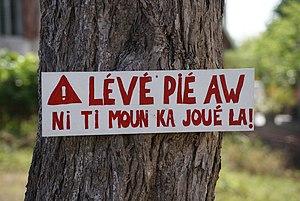
Panonceau en créole dans une zone résidentielle (lieu dit Lamarre), dans les grands fonds de Sainte Anne, en Guadeloupe (France). Traduction: Levez le [votre] pied, il y a des enfants qui jouent ici. Guadeloupéen/Guadeloupean Creole French: ""Lévé pié aw - Ni ti moun ka joué la!"""
Le créole guadeloupéen est une langue appartenant au groupe des langues créoles, parlée en Guadeloupe, et dans la diaspora guadeloupéenne, notamment en France métropolitaine. Il est le reflet de l'histoire de ses locuteurs, les descendants des esclaves des Antilles françaises, et d'immigrés venus de l'Inde.
La Guadeloupe, en créole guadeloupéen : Gwadloup, et en langues amérindiennes : Karukera, est une île française de l'archipel des Antilles, en réalité un archipel composé de deux parties principales : la Grande-Terre à l'est et la Basse-Terre à l'ouest, séparées par un bras de mer « la Rivière-Salée ». La Guadeloupe est aussi par extension administrative un département français, une région mono-départementale de l'Outre-mer français et une région ultrapériphérique européenne, située dans les Caraïbes ; son code départemental officiel est le « 971 ». Elle est membre de l’OECS.
En linguistique, un créole est une langue qui est devenue native dans une société, mais qui descend à l'origine d'un pidgin. Un créole est une « langue » aussi complexe et aussi riche que n’importe quelle autre langue native. Par contre, un pidgin est une langue simplifiée, pauvre et relativement instable qui sert à faciliter la communication entre des populations différentes. Le pidgin se transforme en créole à partir du moment où il est parlé de manière native et permanente par une population. C'est cet usage permanent qui enrichit et complexifie les langues créoles.